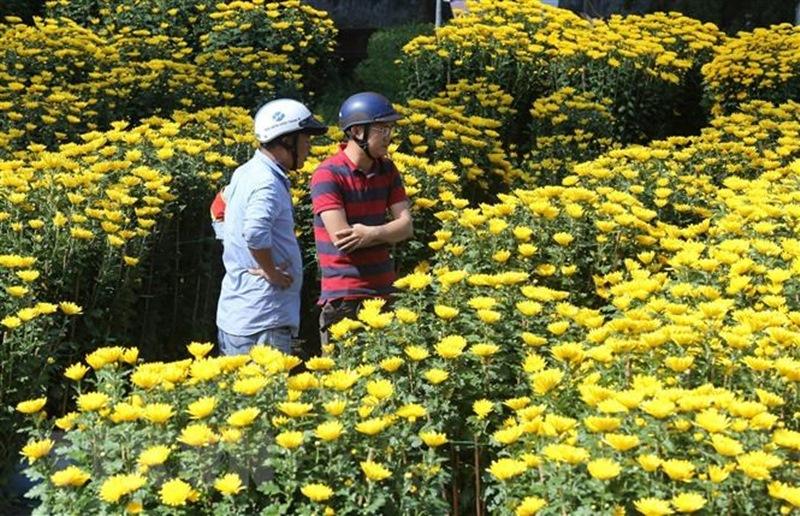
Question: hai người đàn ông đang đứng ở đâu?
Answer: đứng ở vườn hoa